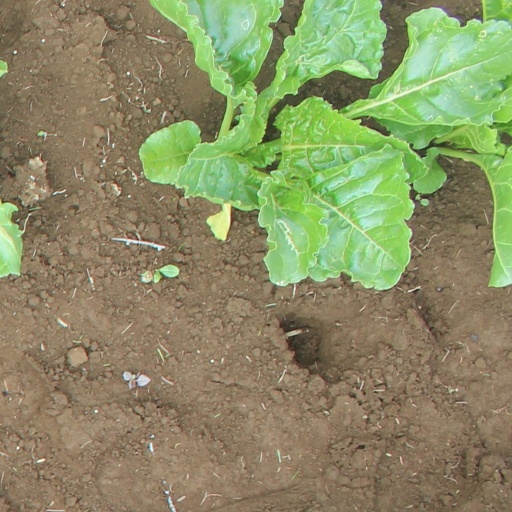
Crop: sugar beet